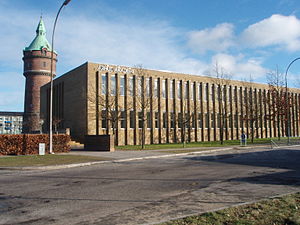
Århus Akademi
Århus Akademi med Vandtårnet på Randersvej i baggrunden.
Århus Akademi er en dansk uddannelsesinstitution beliggende i det nordlige Aarhus, der tilbyder studenterkursus og højere forberedelseseksamen.